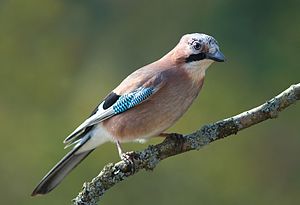
Skovskade
Skovskaden er en stor kragefugl i ordenen af spurvefugle. Den yngler både i løv- og nåleskove i et stort område fra det vestlige Europa og det nordvestlige Afrika til den asiatiske østkyst og det sydøstlige Asien.